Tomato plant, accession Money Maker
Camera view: vertical (180 deg); turntable rotation: 150 degrees
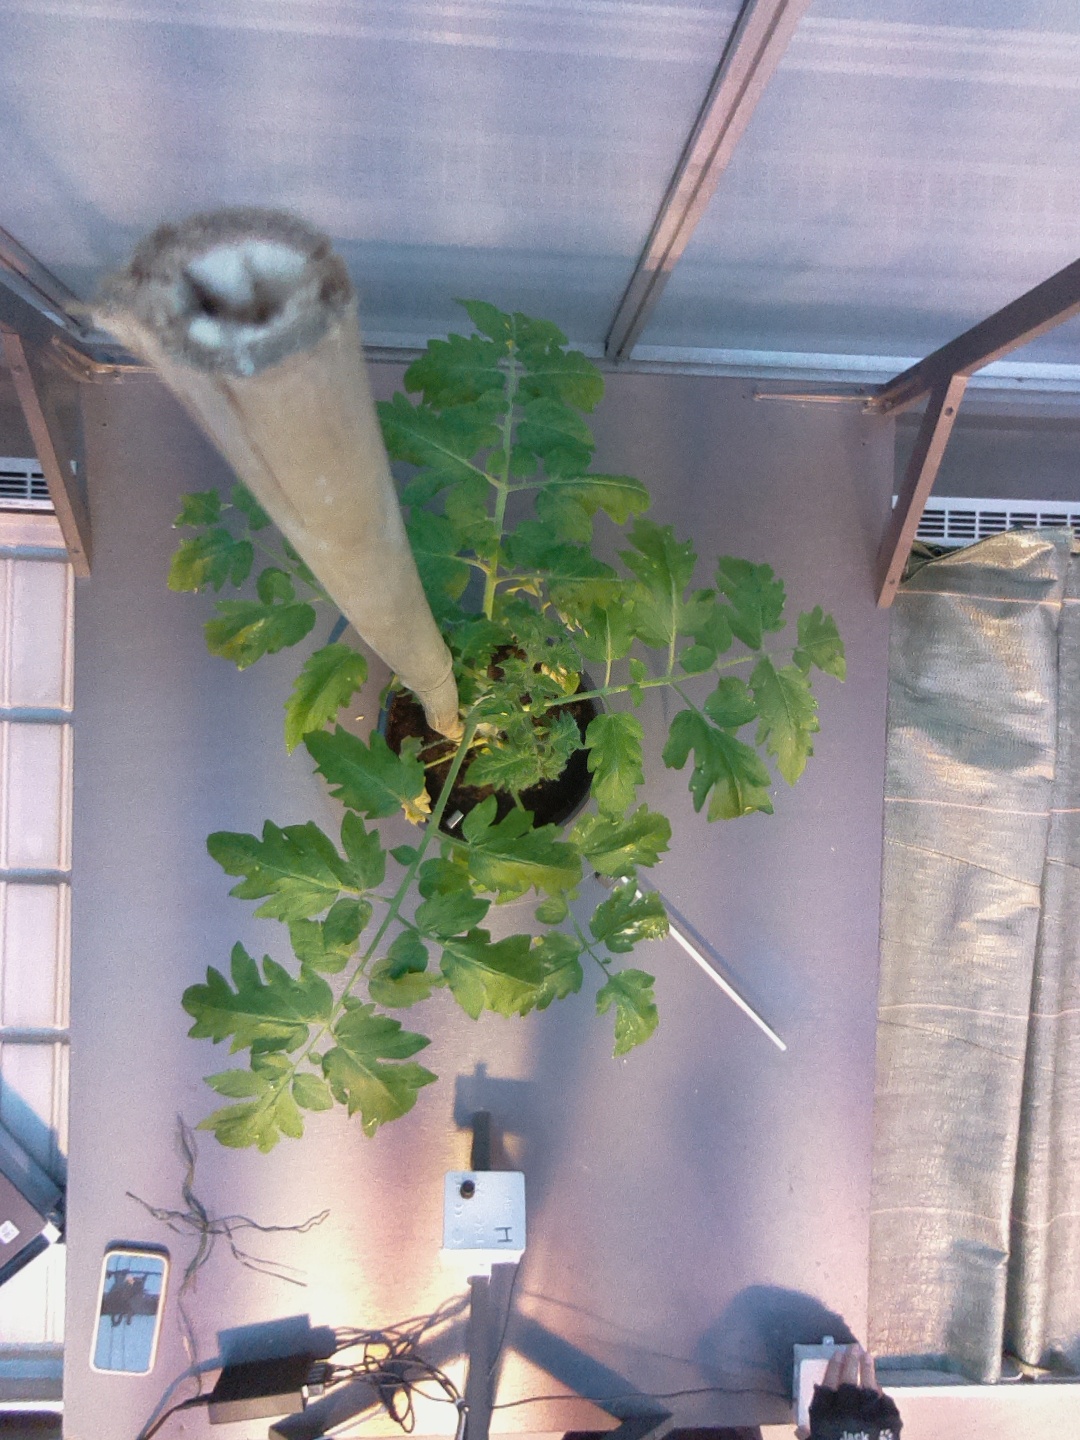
BBCH growth stage 52: 2 inflorescences visible